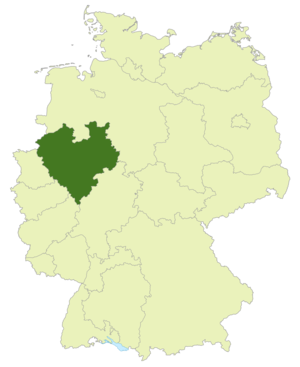
L’Oberliga Westphalie (1978-1994) fut une ligue allemande de football organisée entre 1978 et 1994. Cette compétition eut la valeur d’une "Division 3" puisque annuellement son vainqueur était un montant potentiel vers le 2ᵉ niveau de la hiérarchie du football ouest-allemand.